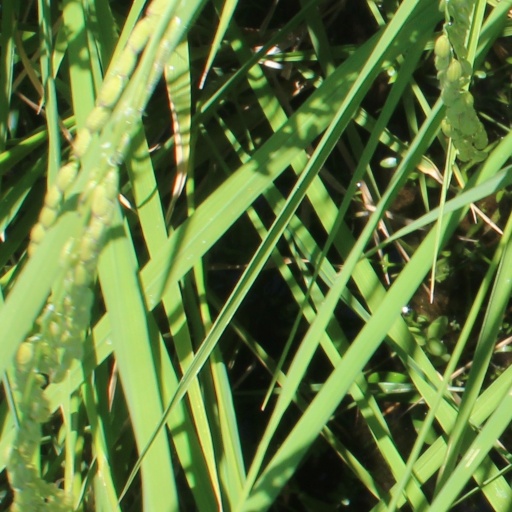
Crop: rice